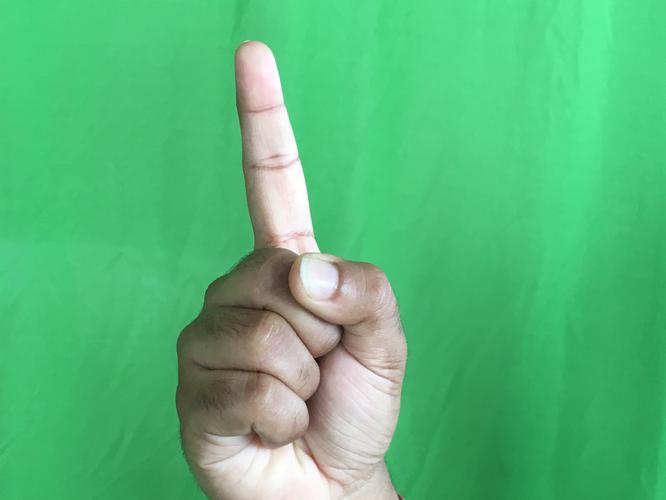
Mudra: Suchi
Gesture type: single_hand